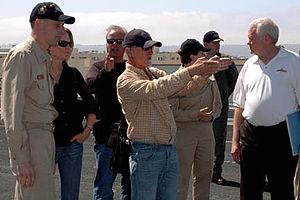
Ian Bryce, né en 1956 à Totnes, est un producteur britannique.